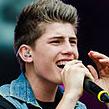
Age: 15